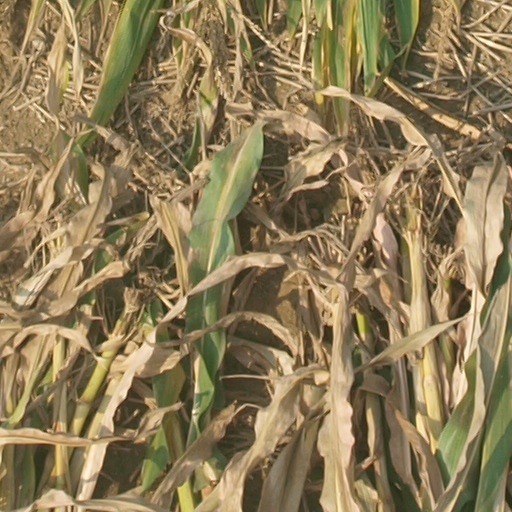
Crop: maize; corn